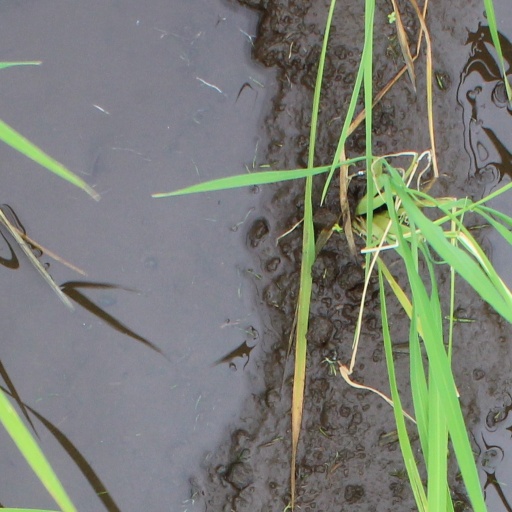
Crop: rice